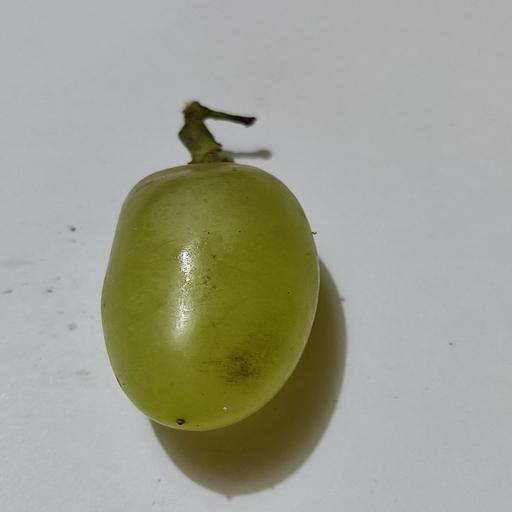
Crop type: Grape